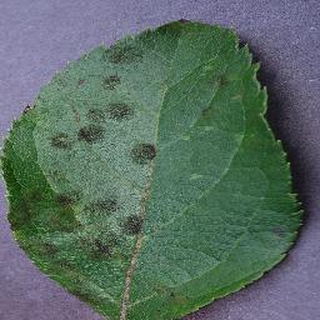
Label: apple_apple_scab